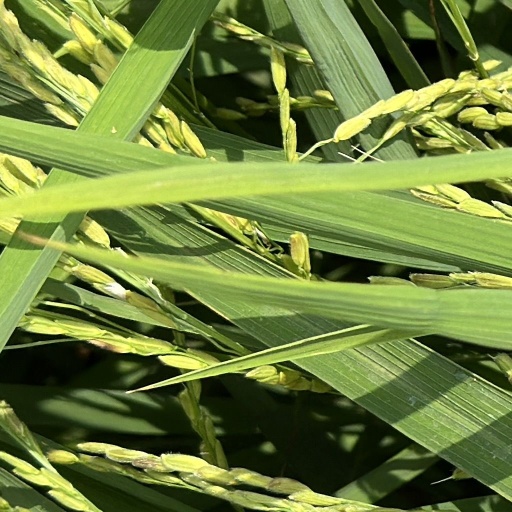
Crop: rice